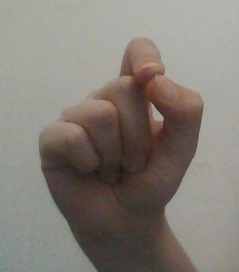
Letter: fa